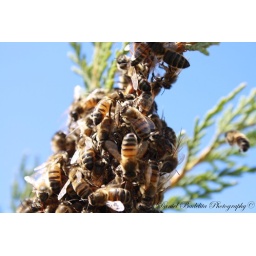
The first time our bee's left their home for a tree near-by, in our backyard.